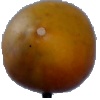
Label: Cucumber Ripe 2